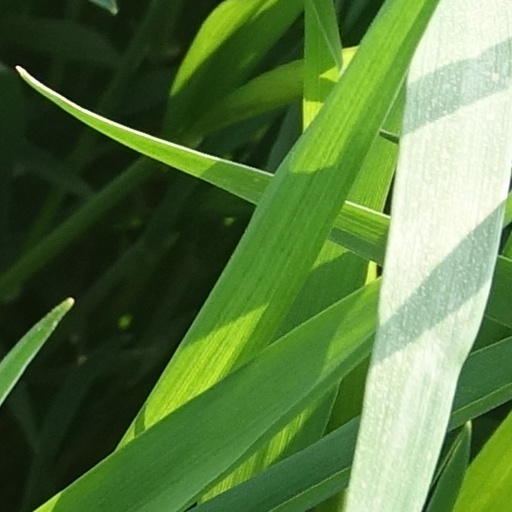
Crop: wheat